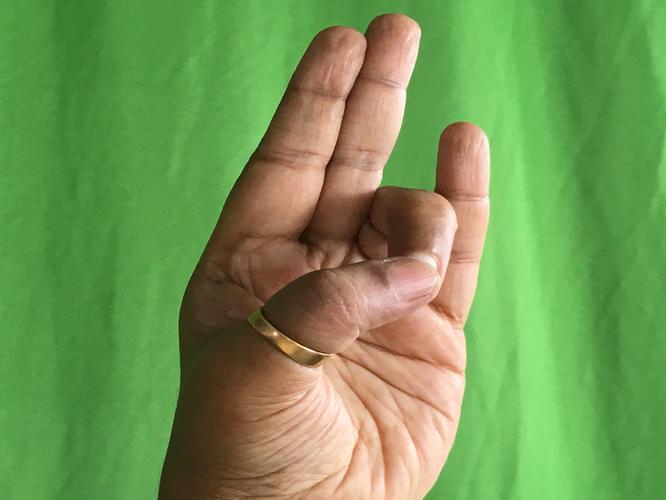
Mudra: Mayura
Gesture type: single_hand